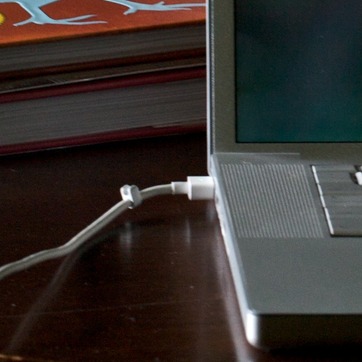
Material: plastic